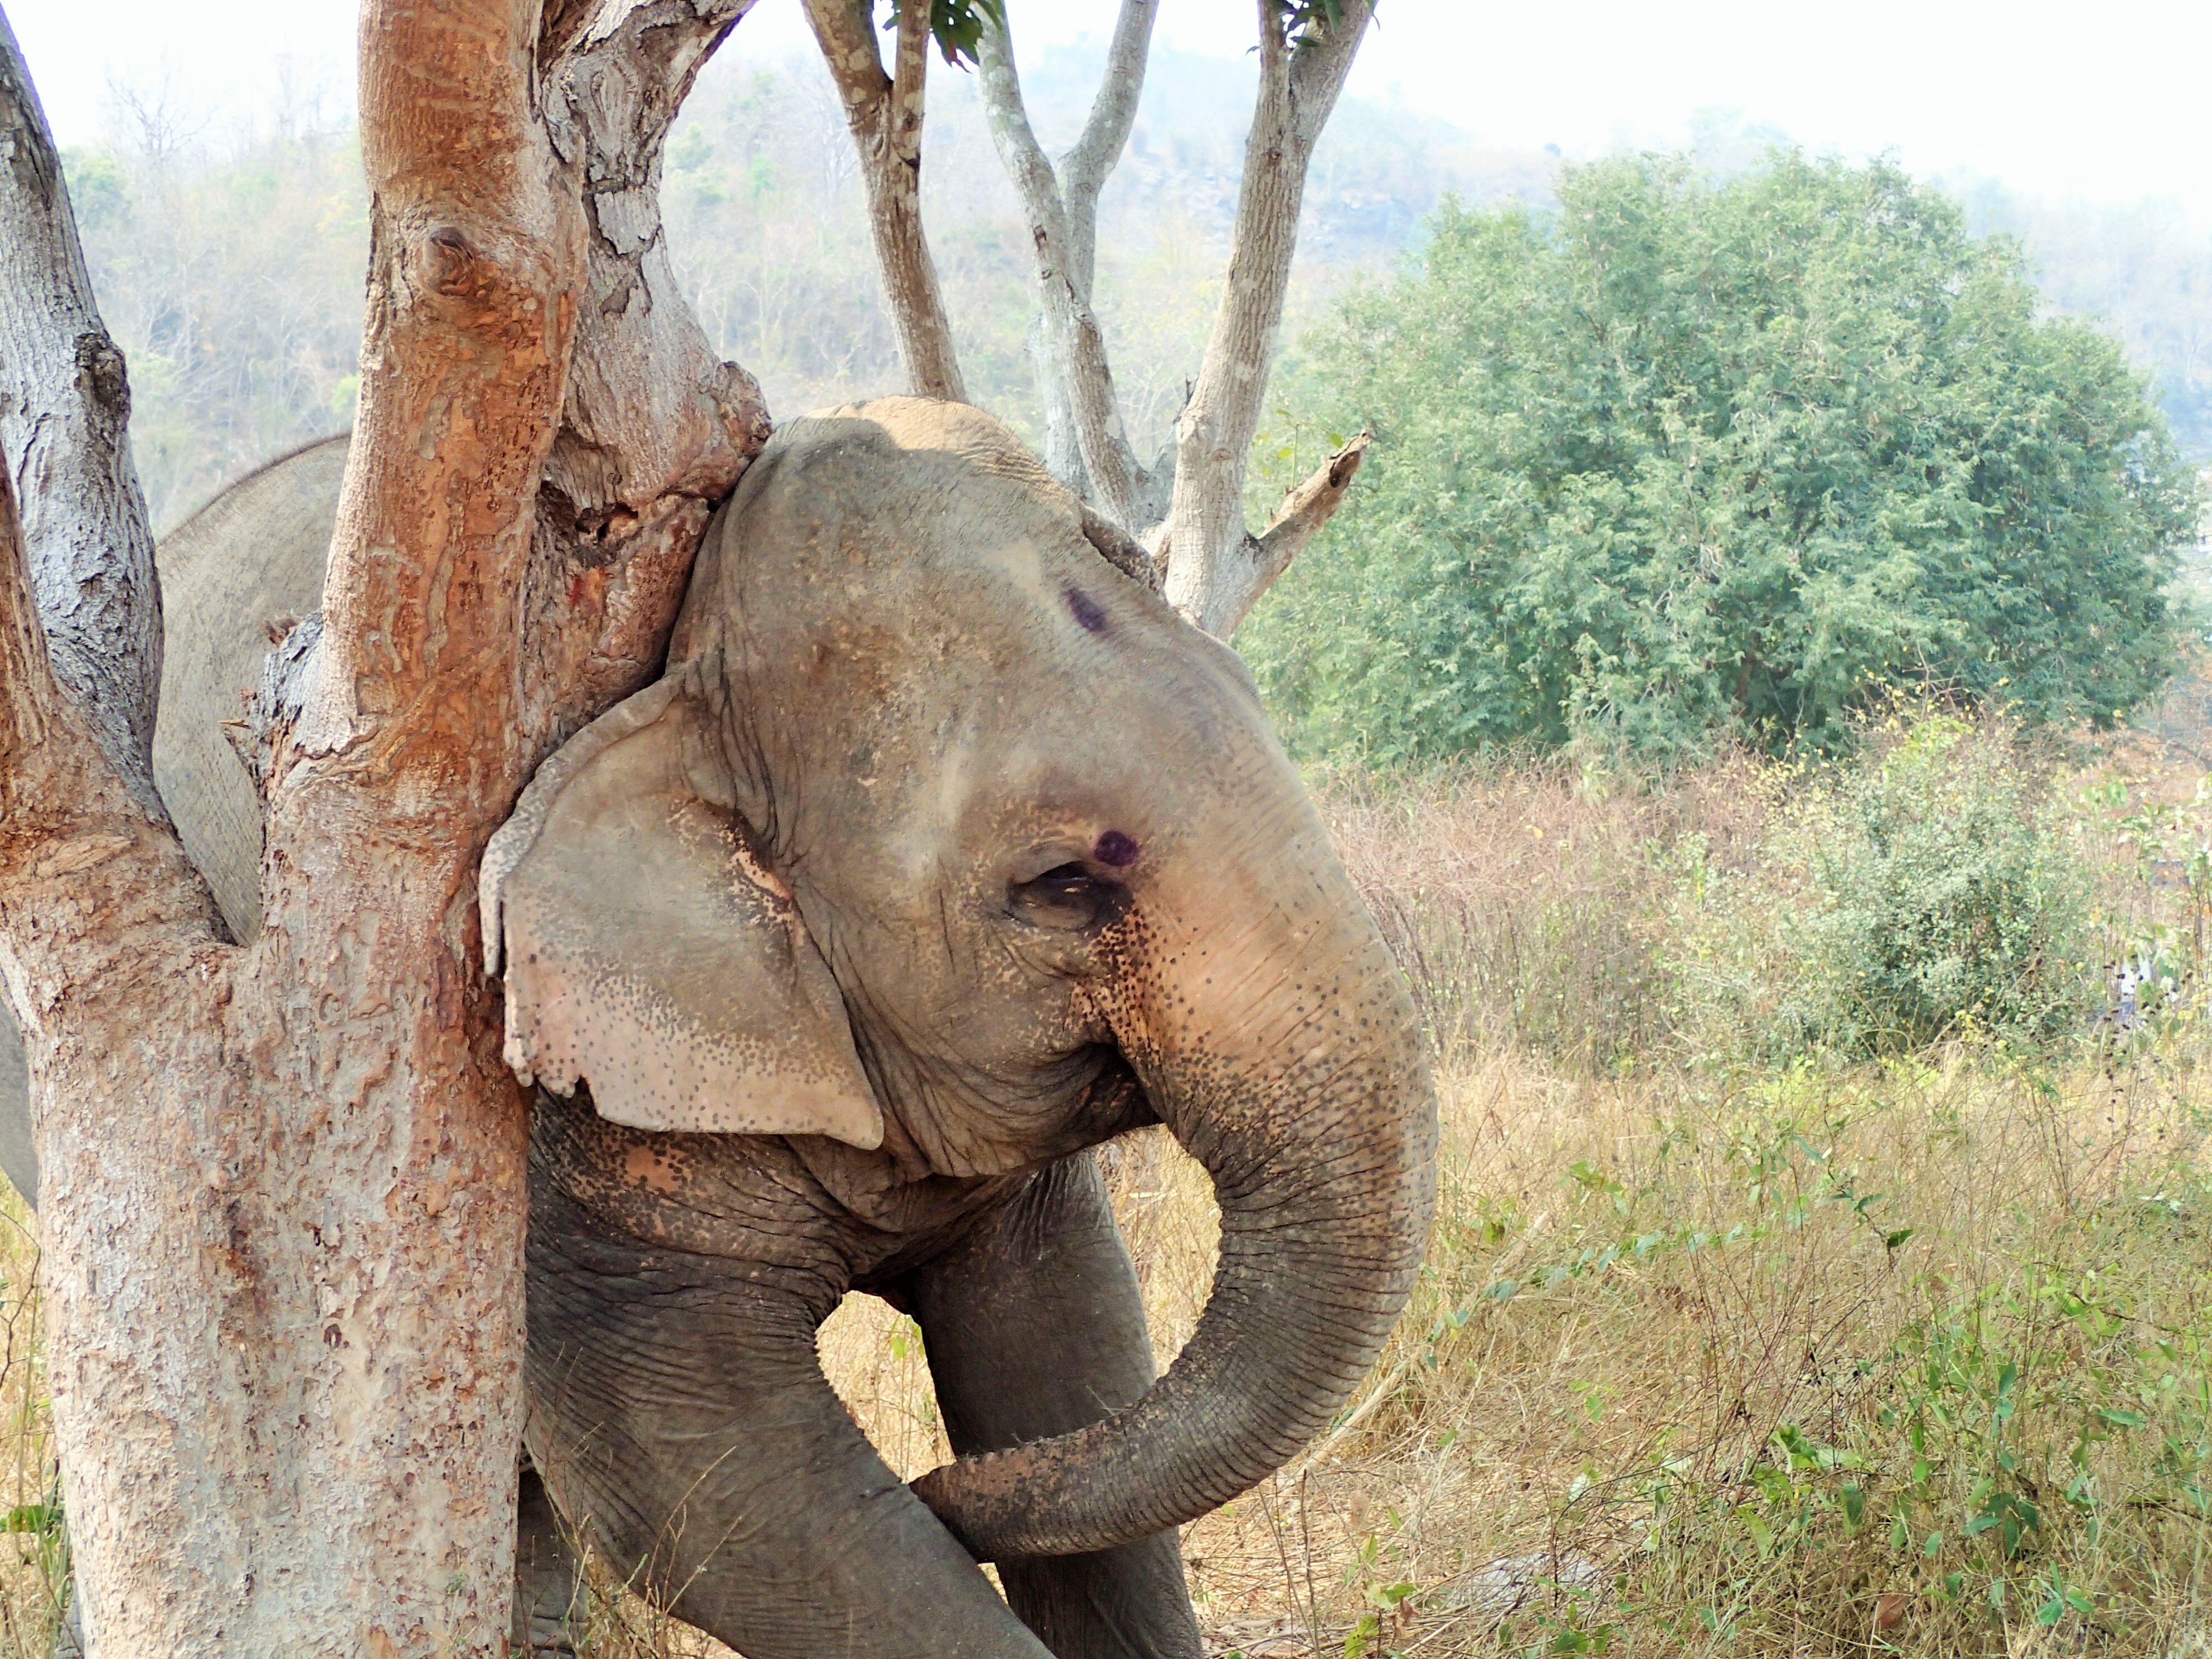
tree, nature, wildlife, mammal, fauna, elephant, vertebrate, holy, safari, indian elephant, african elephant, elephants and mammoths, mahout